1999 Pan Pacific Swimming Championships

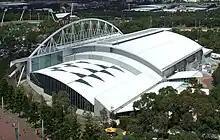
Sydney Olympic Park Aquatic Centre (AUS)

The eighth edition of the Pan Pacific Swimming Championships, a long course (50 m) event, was held in 1999 at the Sydney International Aquatic Centre in Sydney, Australia, from 22–29 August. Only two swimmers per country could compete in finals, and only four swimmers per country could compete in semi-finals.